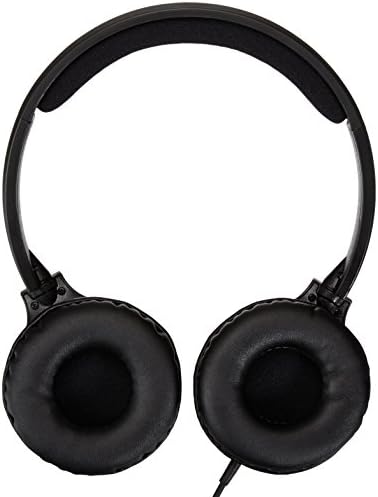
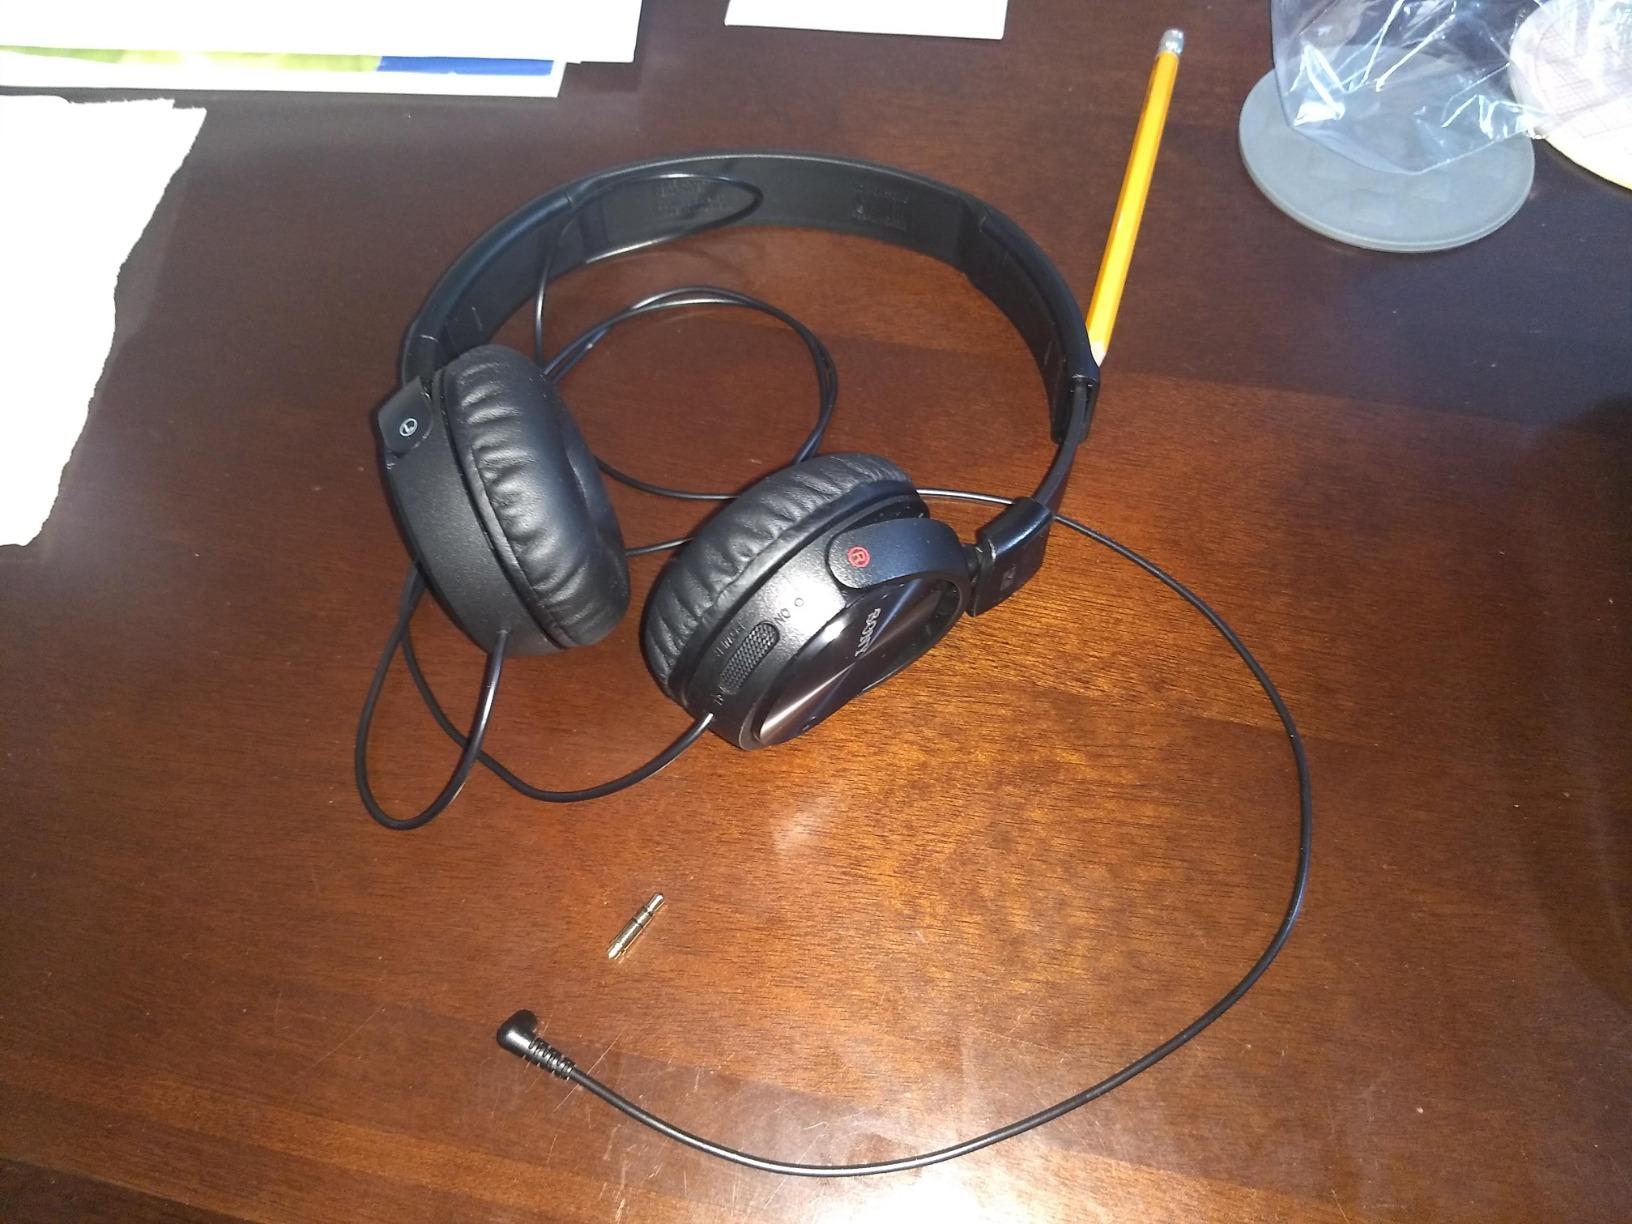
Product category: headphones
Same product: no